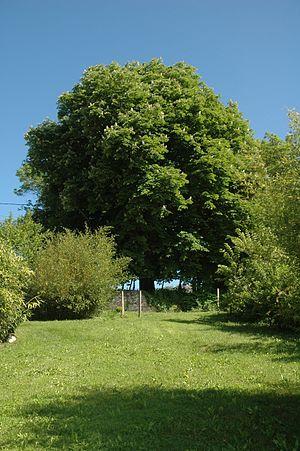
Marronnier séculaire de Bel-Air
La ferme de Bel-Air est située à l'actuel lieu-dit Bel-Air sur la commune de Frangy, dans le département de Haute-Savoie en région Auvergne-Rhône-Alpes en France.